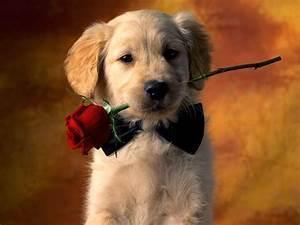
dog